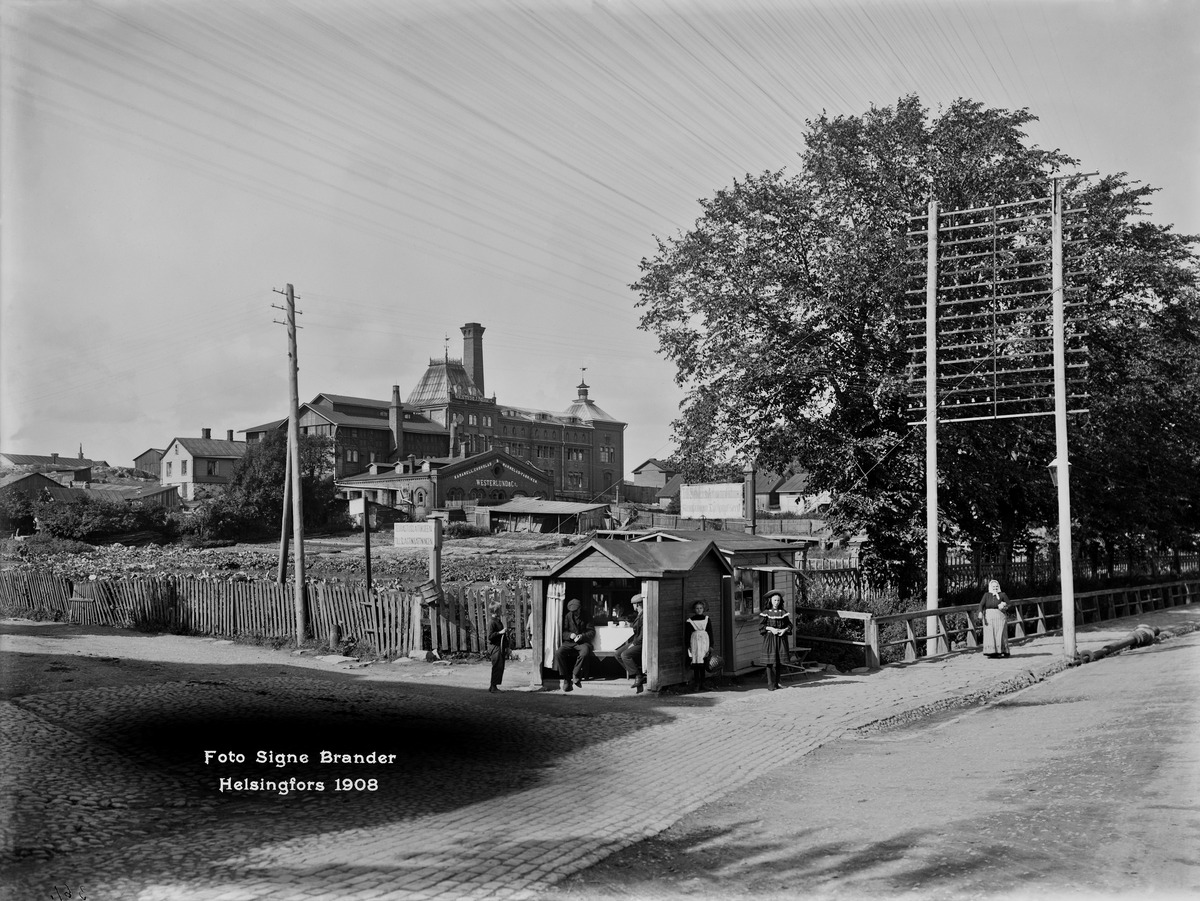
Taipaleen huvila-alue, Taipale 2 ja Westerlundin karamellitehdas
sisällön kuvaus: Taipaleen huvila-alue, Taipale 2 ja Westerlundin karamellitehdas. Läntinen Viertotie 18 (nykyinen Mannerheimintie 42), Töölönkatu 20-24 (nykyinen 24, 26). mustavalkoinen
Kuvaaja: Brander, Signe, valokuvaaja
Ajankohta: kuvausaika 1908
Paikka: Suomi, Uusimaa, Helsinki, Töölö Helsinki, Taka-Töölö Helsinki, Mannerheimintie 42.  Töölönkatu 24, 26
Aiheet: kioskit, tehdasrakennukset